Henry S. Julian

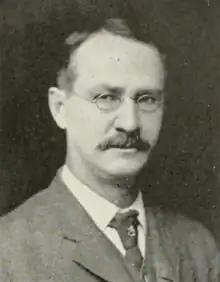
Julian

Henry Saint Julian (July 23, 1862 – August 26, 1939) was a lawyer and politician from Missouri. He was a member of the Missouri House of Representatives from 1891 to 1895 and served as chief of police in Kansas City, Missouri.